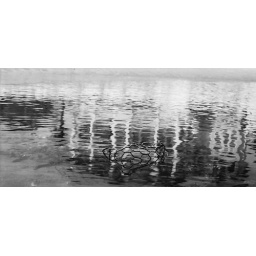
fish net caught in water